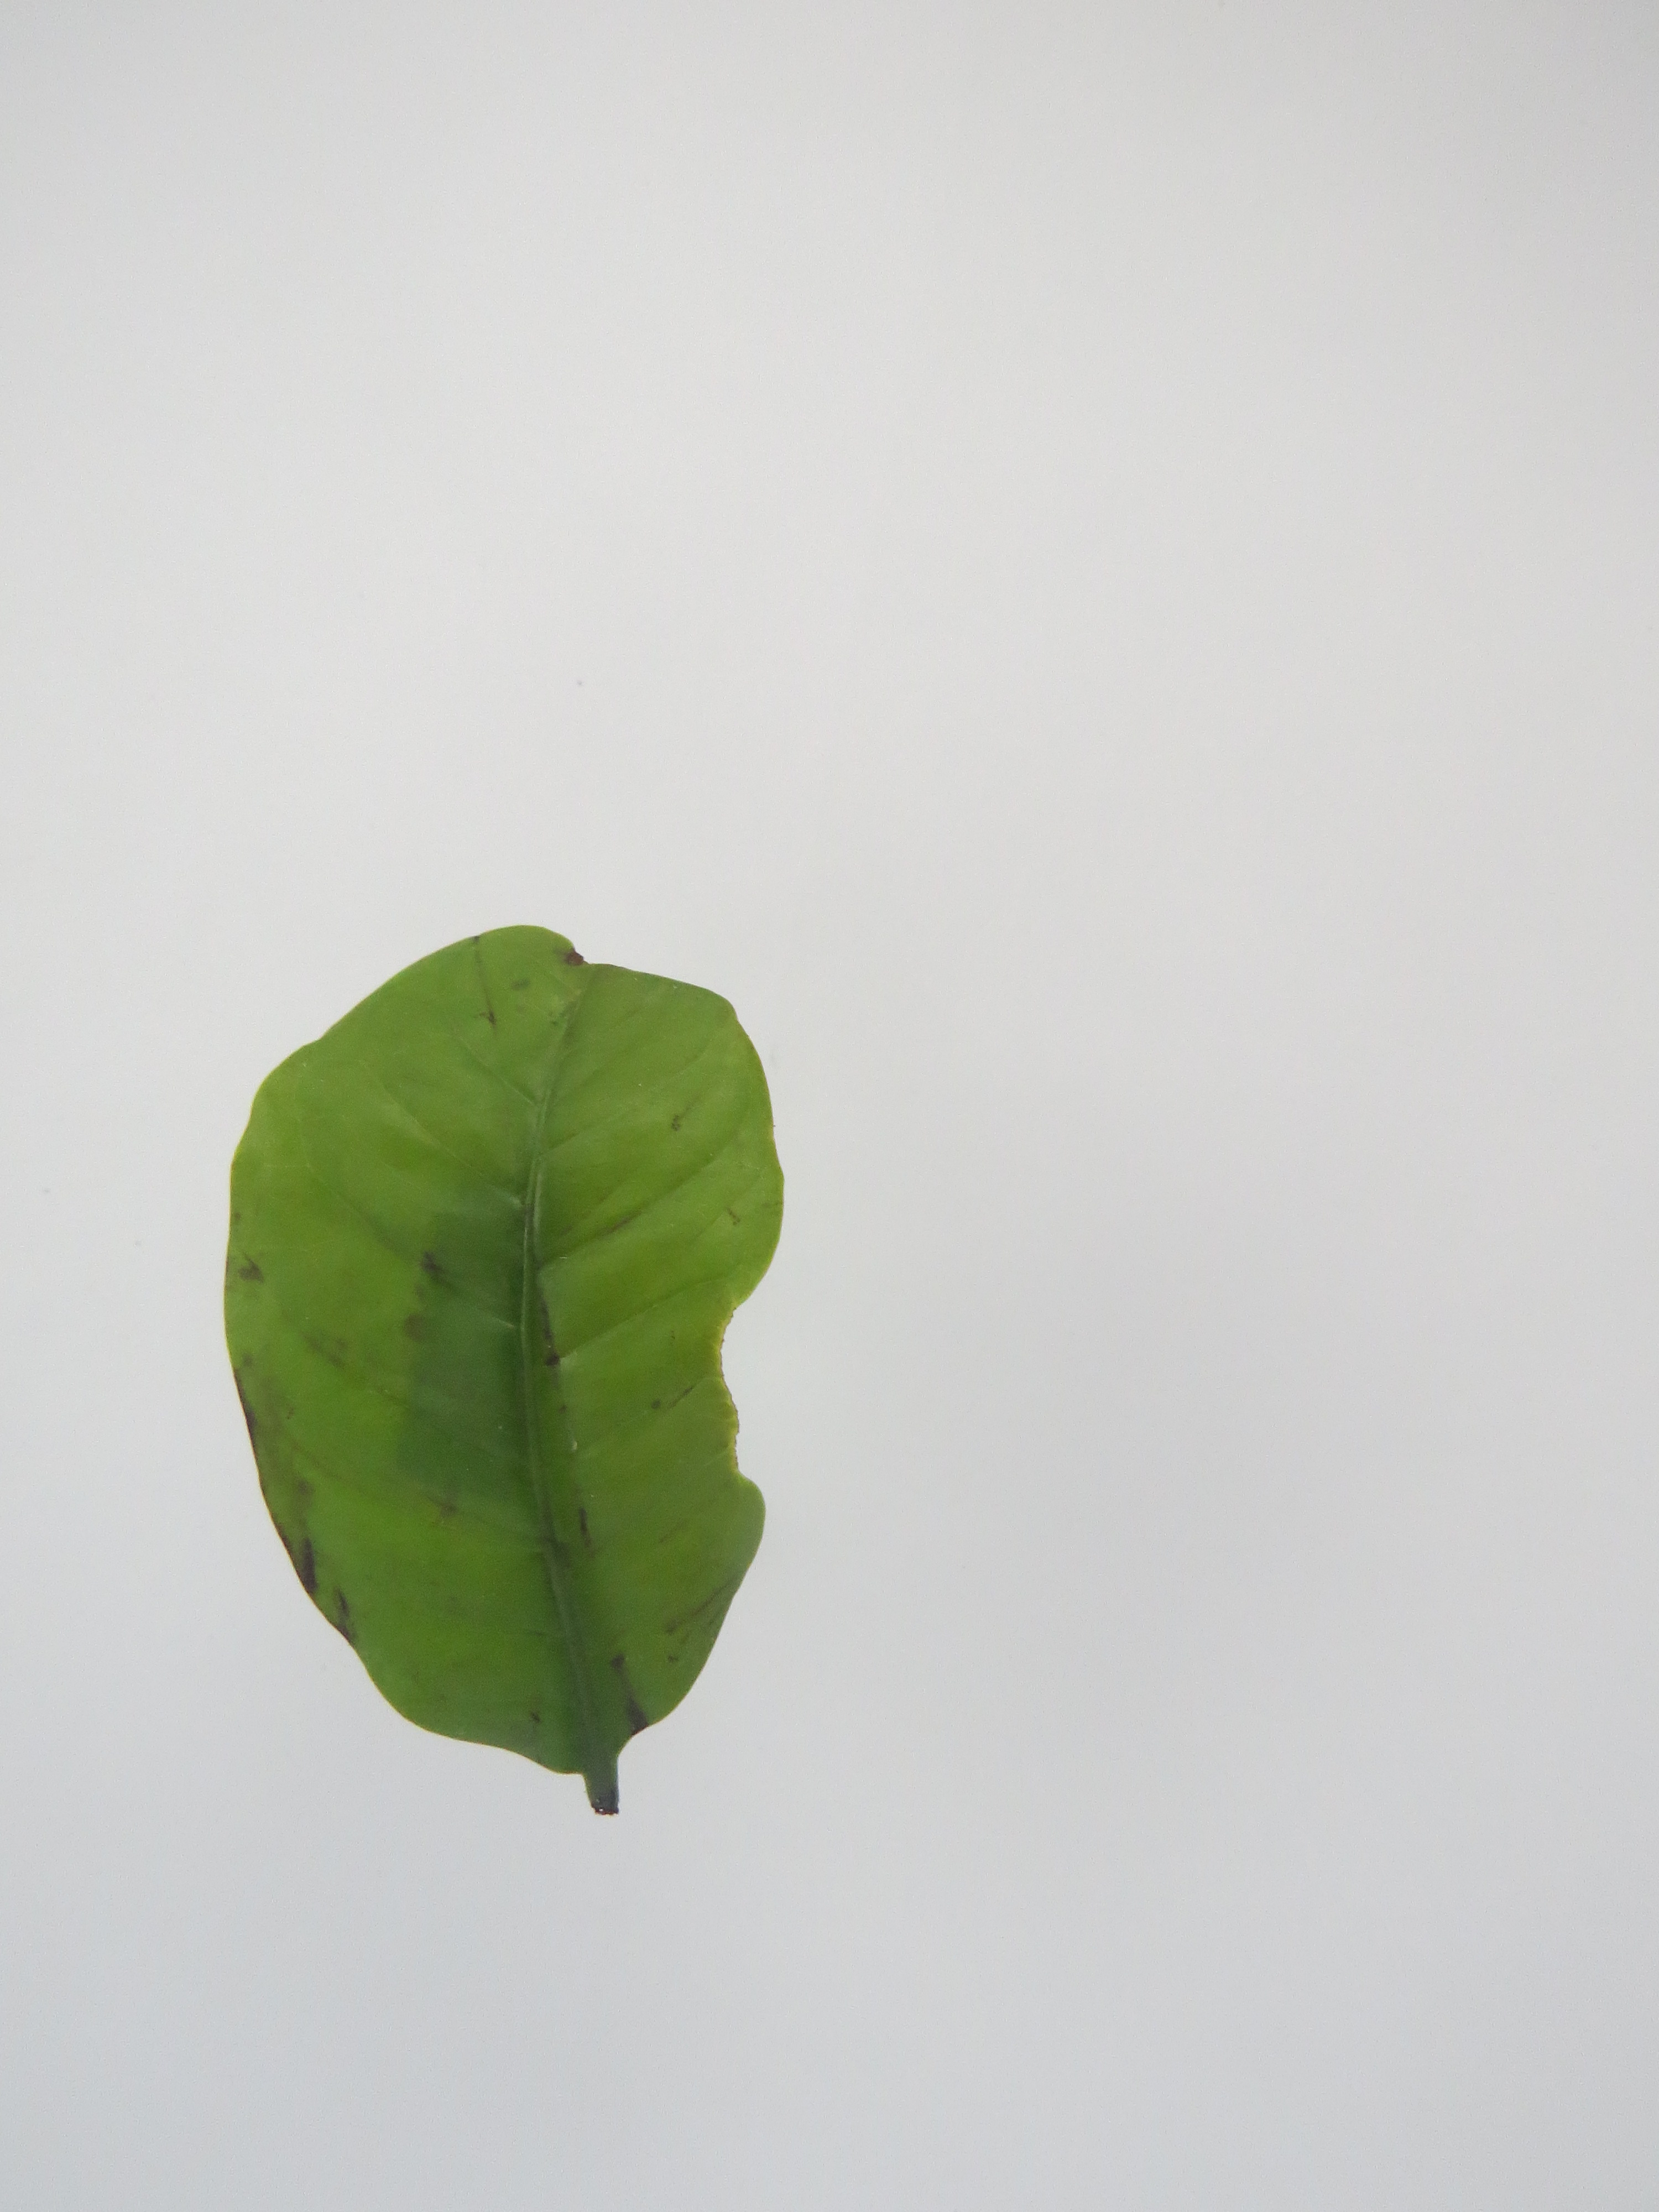
Label: boron-B